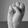
ASL letter: S